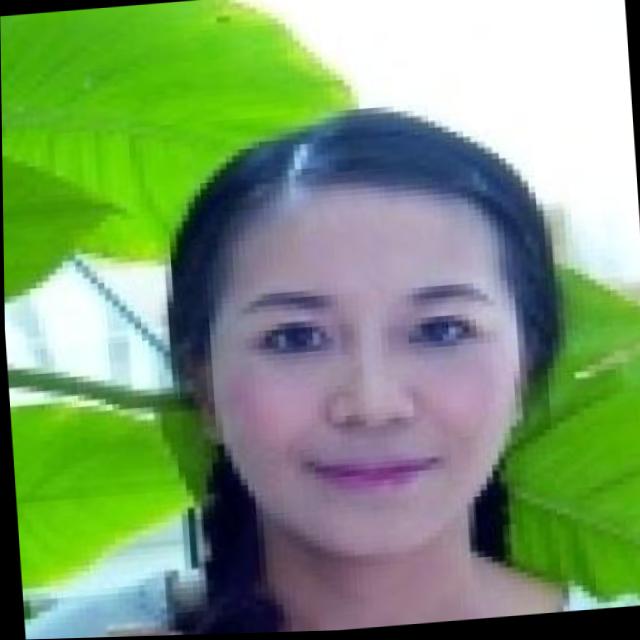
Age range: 21-44